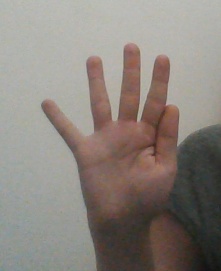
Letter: sheen